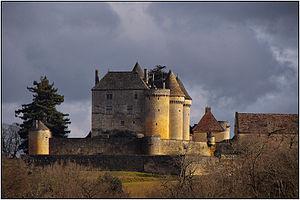
Château de Fénelon, Sainte-Mondane.
Le château de Fénelon est un château français implanté sur la commune de Sainte-Mondane dans le département de la Dordogne, en région Nouvelle-Aquitaine. Il a été bâti au XIIᵉ siècle et modifié aux XIVᵉ, XVIᵉ et XVIIᵉ siècles.